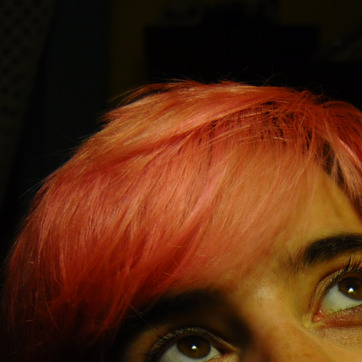
Material: hair